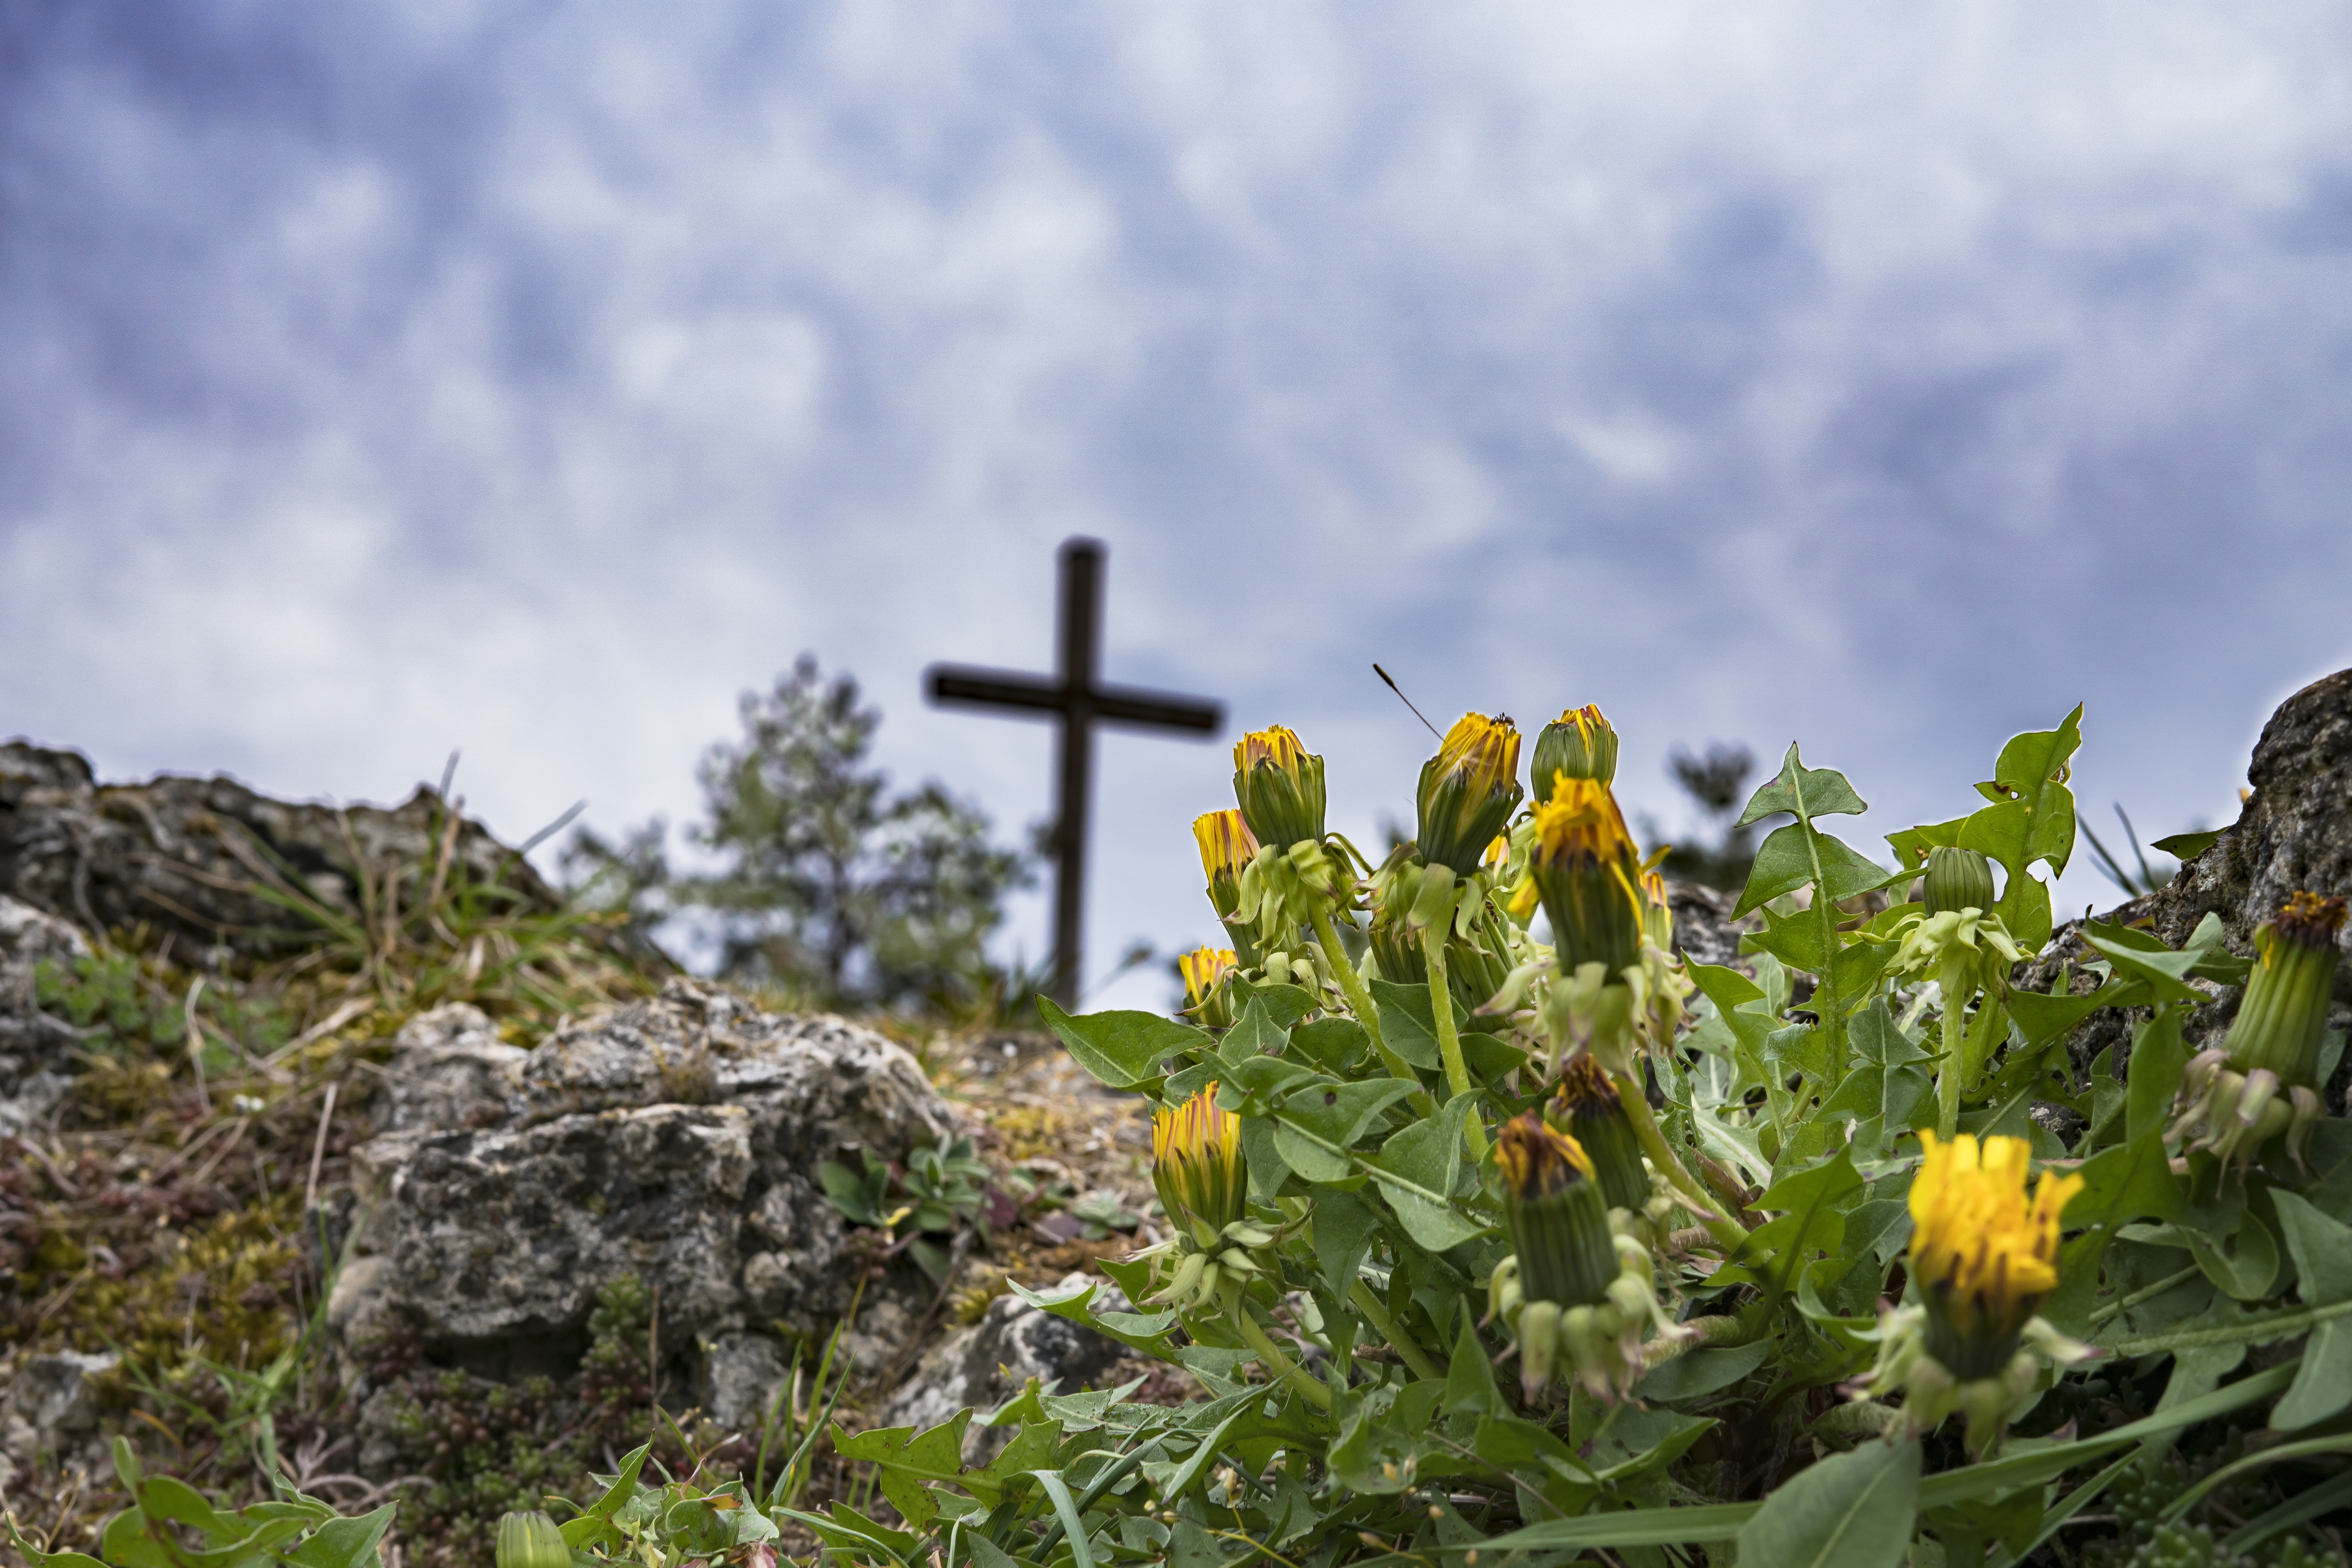
flower, plant, flora, vegetation, sky, grass, wildflower, landscape, field, spring, mountain, tree